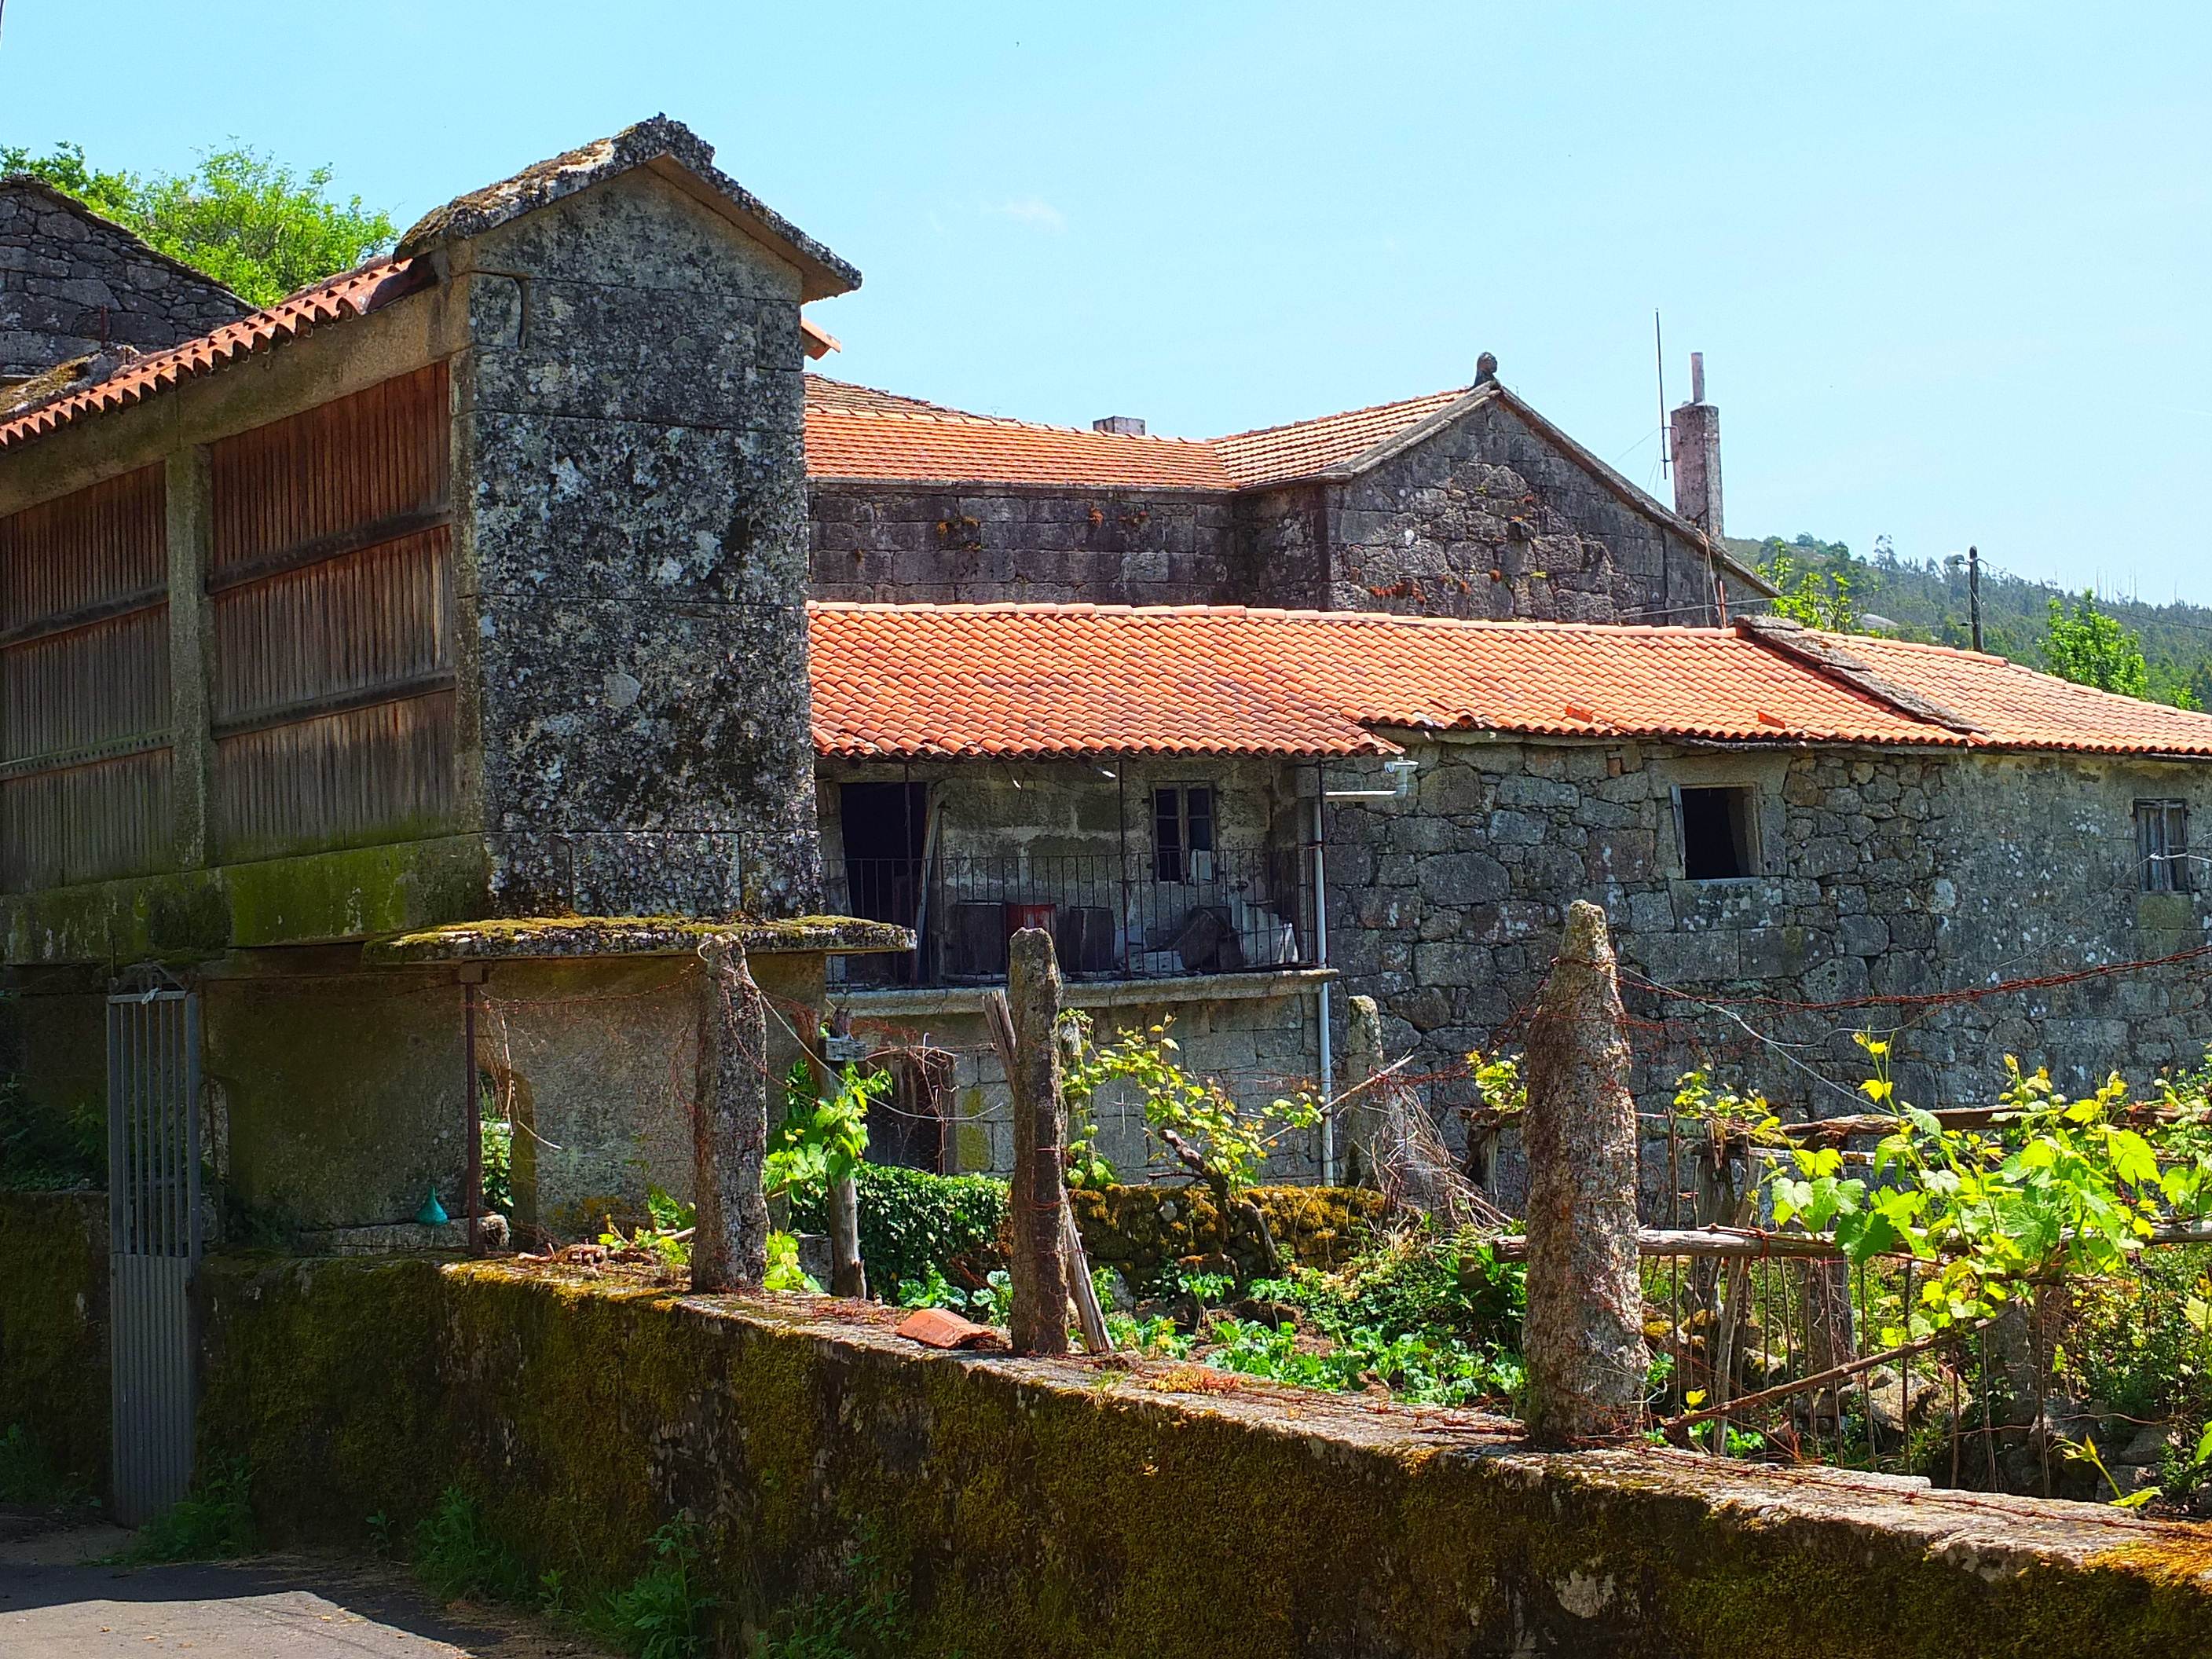
landscape, villa, house, building, village, cottage, property, garden, spain, galicia, pontevedra, paisajes, estate, espana, ggl1, gaby1, serrapio, fujifilmxs1, canastros, cercedo, horreos, rural area, pontevedragaliciaespa a